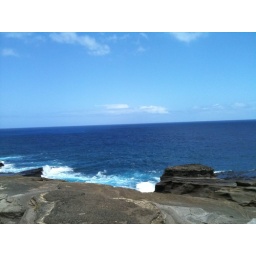
Pacific Ocean under the watery blue sky